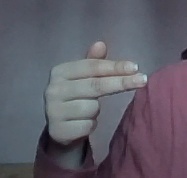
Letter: ghain